Scheherazade (Rimsky-Korsakov)

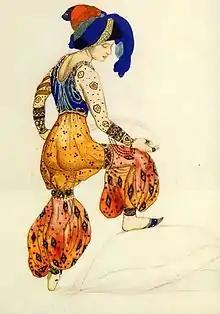

During the winter of 1887, as he worked to complete Alexander Borodin's unfinished opera "Prince Igor," Rimsky-Korsakov decided to compose an orchestral piece based on pictures from "One Thousand and One Nights" as well as separate and unconnected episodes. After formulating musical sketches of his proposed work, he moved with his family to the Glinki-Mavriny dacha, in Nyezhgovitsy along the Cherementets Lake (near present-day Luga, in Leningrad Oblast). The dacha where he stayed was destroyed by the Germans during World War II.